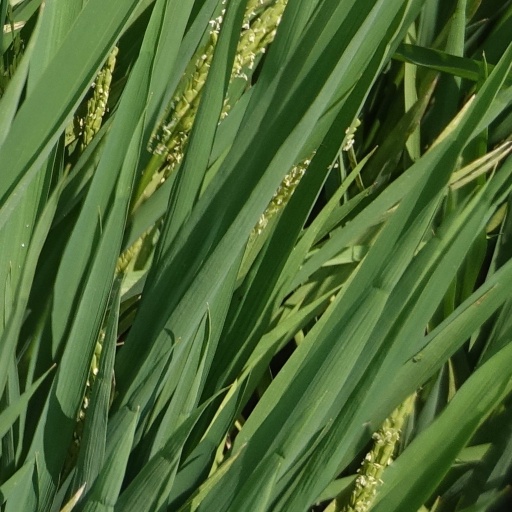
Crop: rice